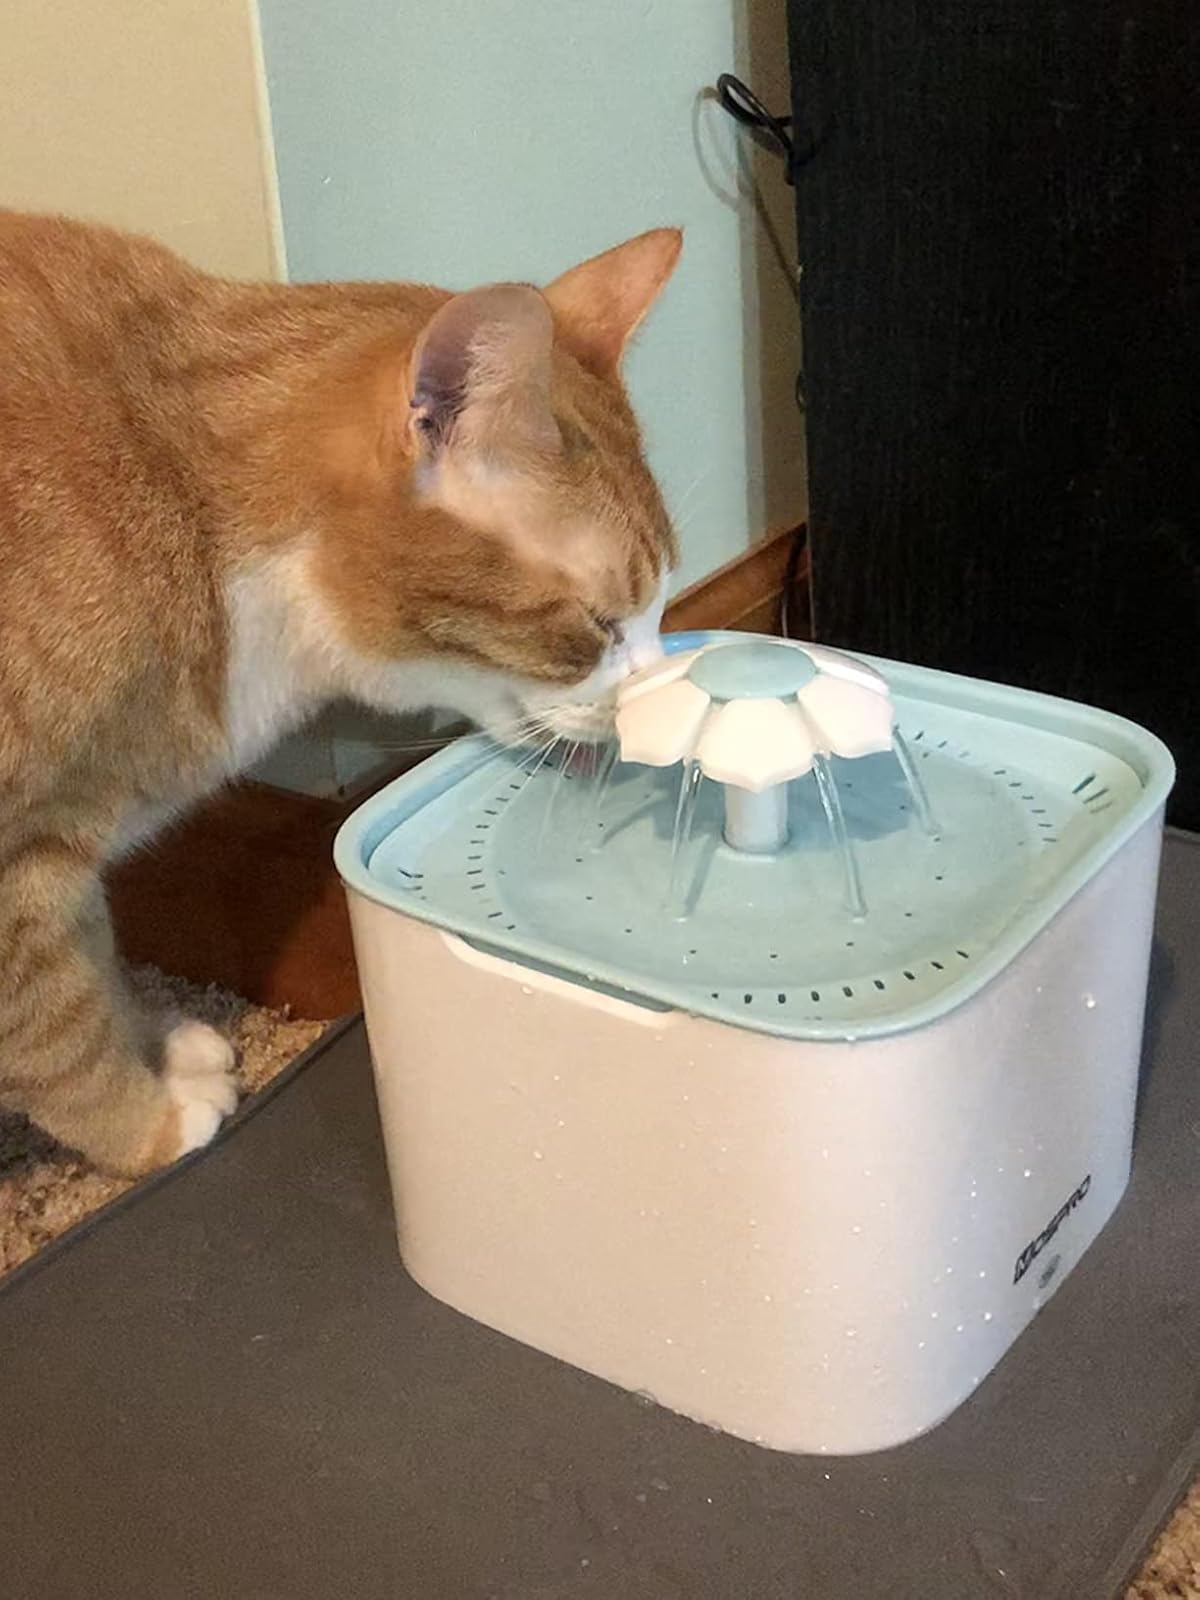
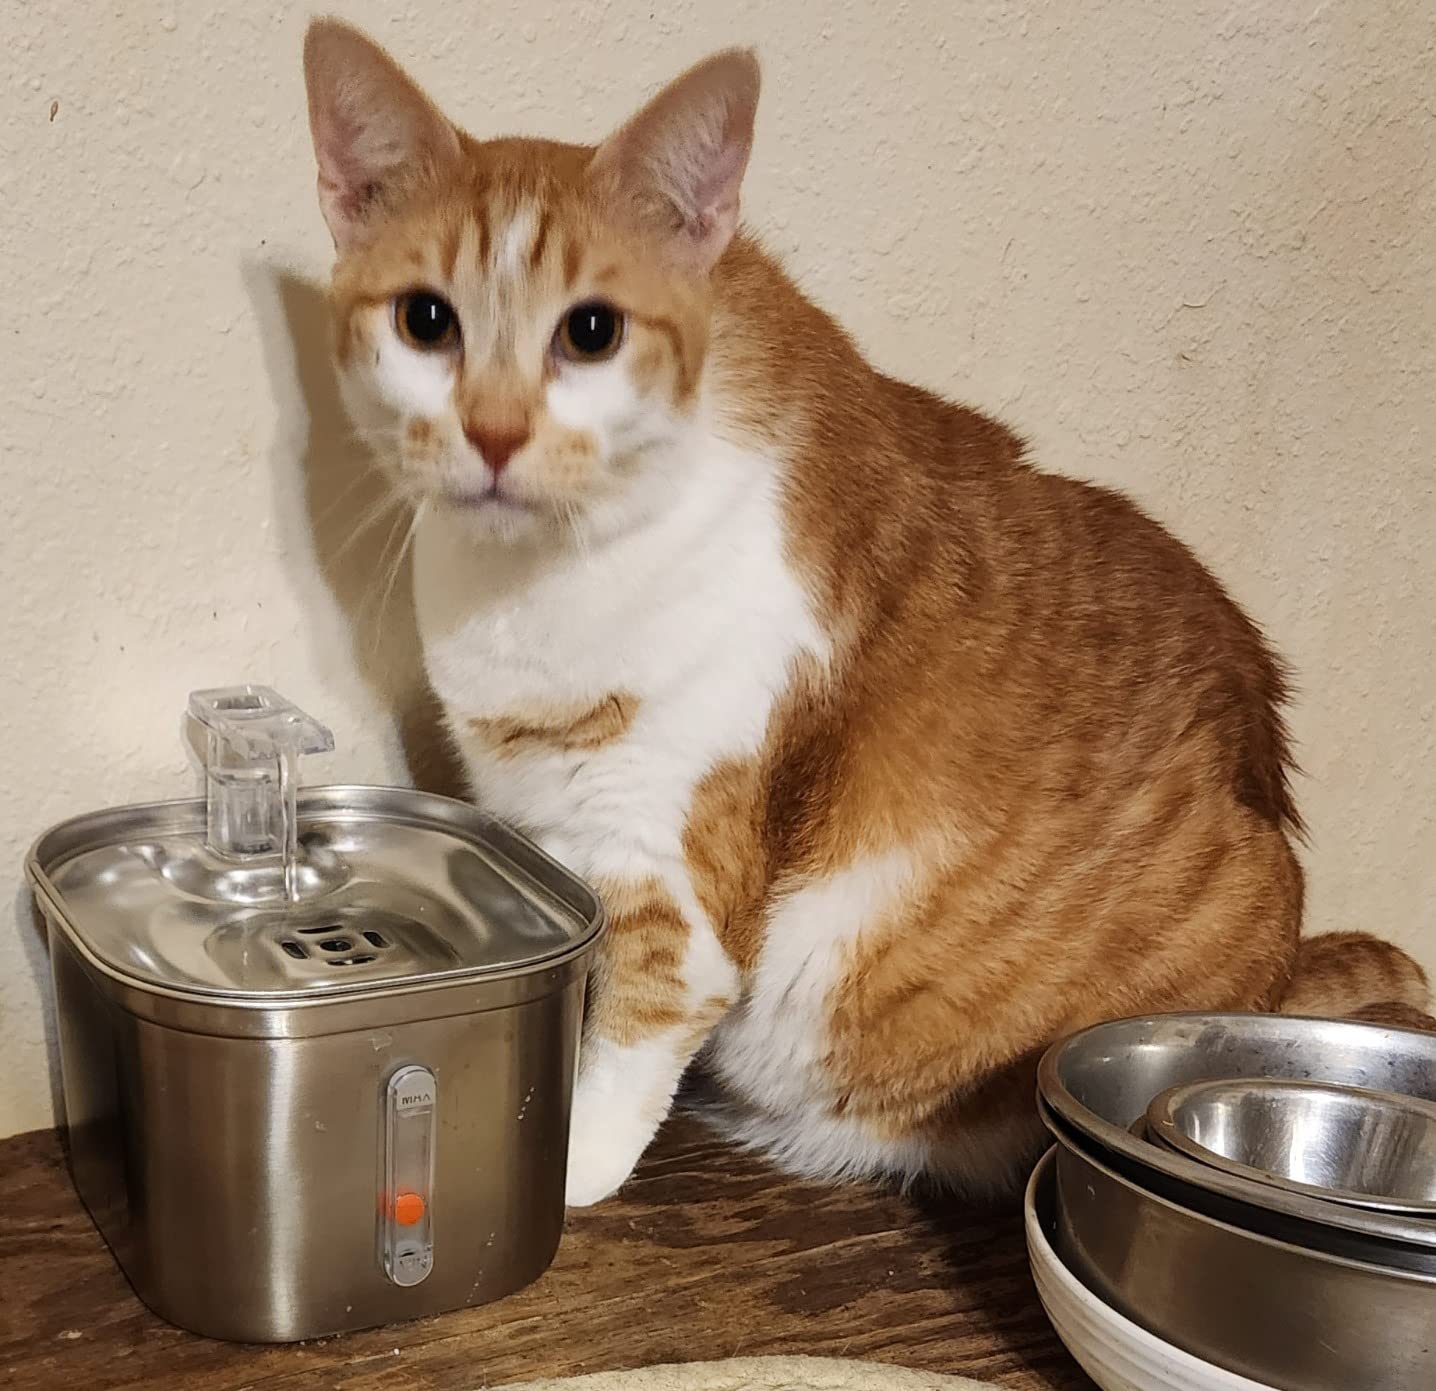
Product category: items_bowl
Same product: no